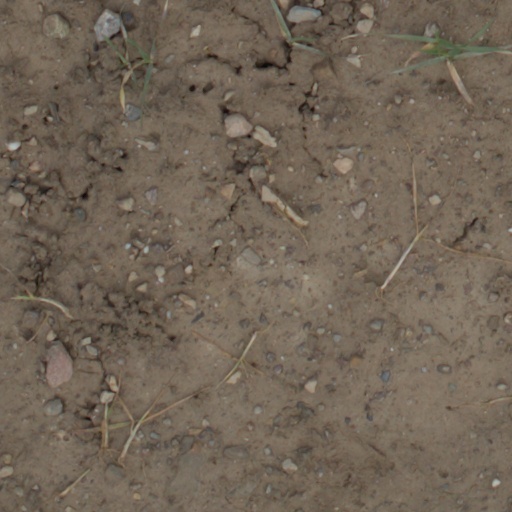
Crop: wheat